Kim Hong-bin

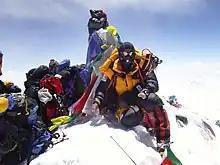
Kim Hong-bin on summit of Everest, 2007

Kim Hong-bin (20 November 1964 – disappeared 19 July 2021) was a South Korean mountain climber and skier.